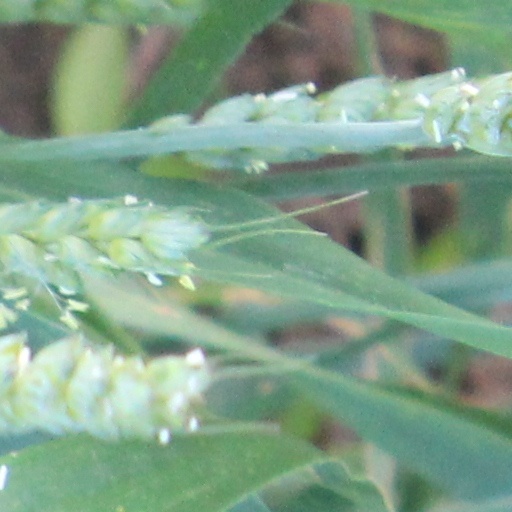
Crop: wheat